Phosphetane

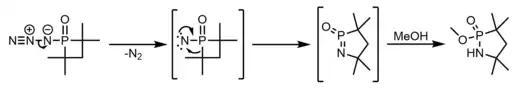
Ring-expansion by nitrogen insertion

Nitrogen atom insertion proceeds from photolysis of an azidophosphetane oxide, presumably from a Curtius type rearrangement from the generated nitrene. Though this is the proposed mechanism, there are clear doubts about the N=P=O intermediate.